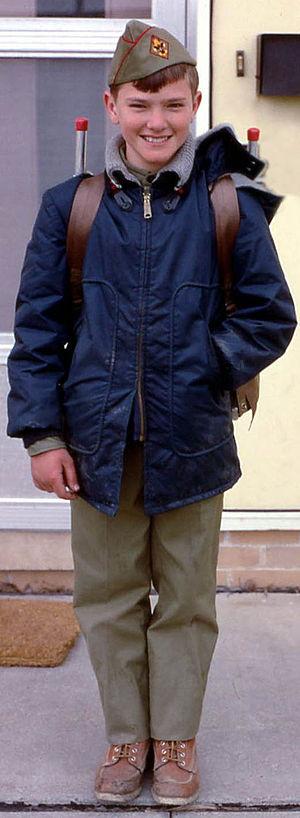
Boy Scouts of America est une organisation scoute américaine présente également dans d’autres pays. Fondée en 1910, elle revendiquait en 2005 2 938 698 jeunes et 1 146 130 responsables, répartis en 122 582 unités.